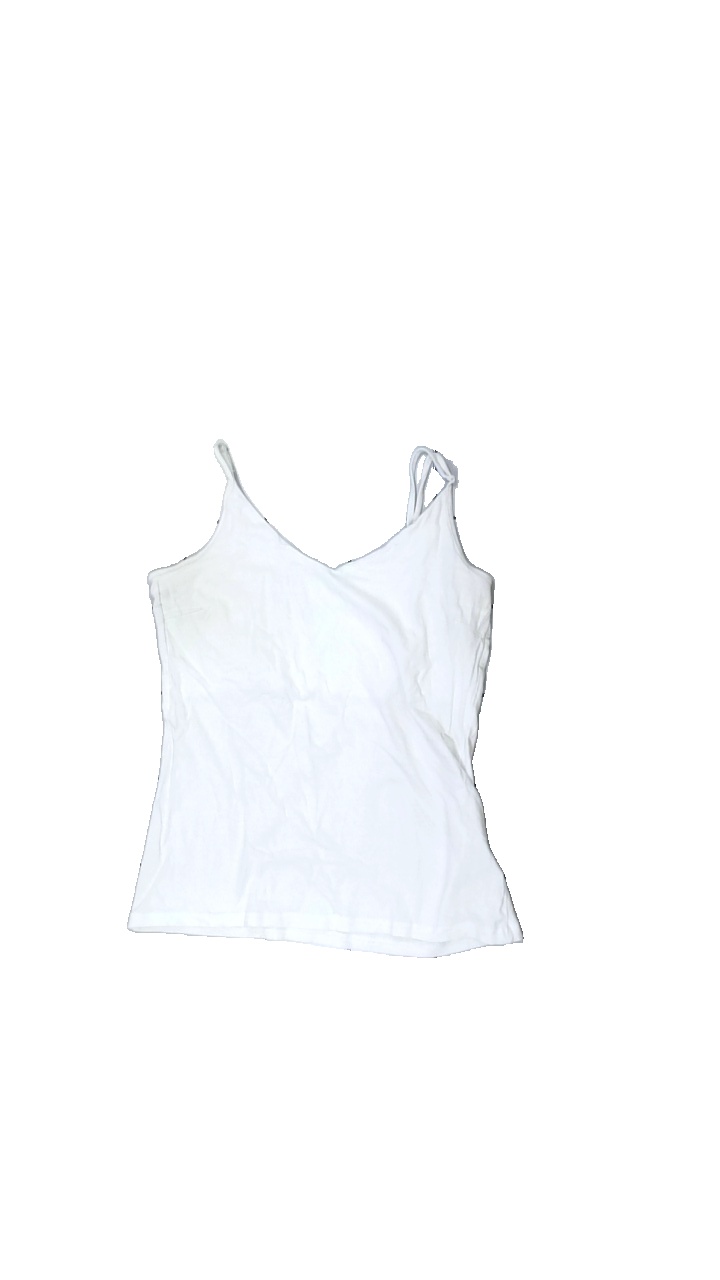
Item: Shorts (Ladies)
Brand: Lager 157
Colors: White
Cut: Tight
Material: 100% Cotton
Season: All
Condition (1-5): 2
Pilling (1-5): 5
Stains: Minor
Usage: Recycle
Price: <50